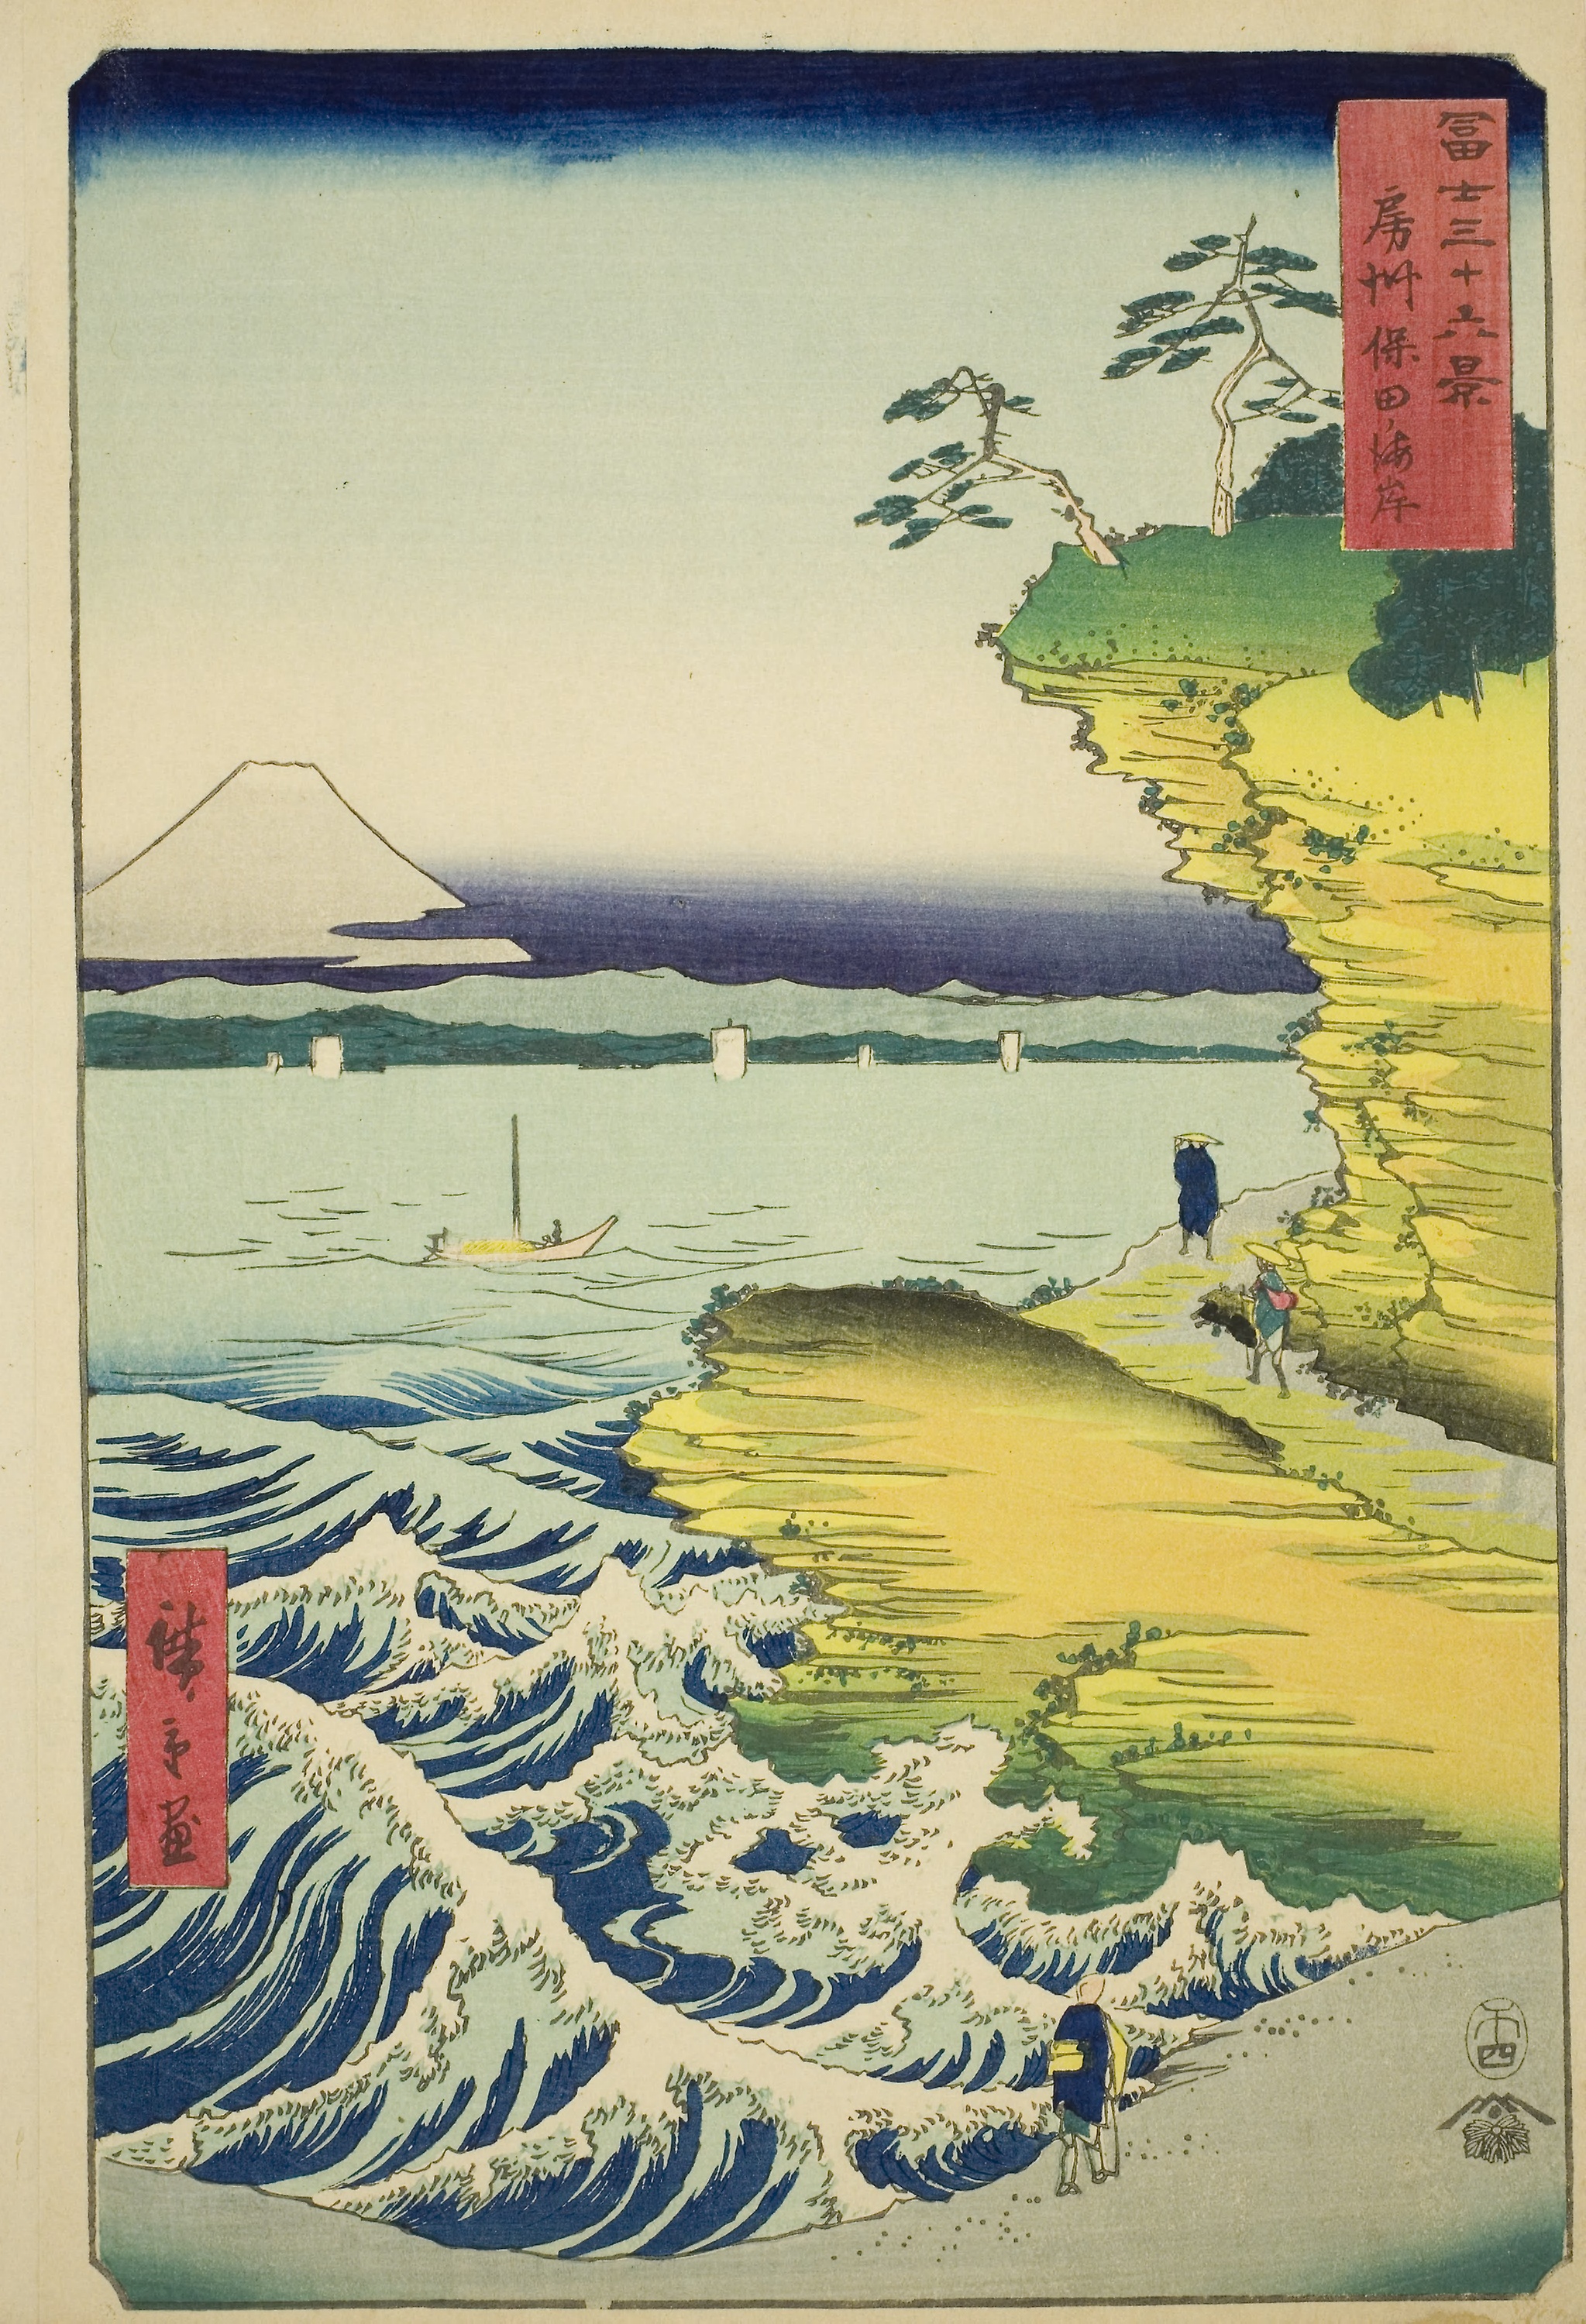
water, illustration, sea, paper product, inlet